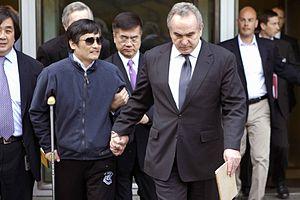
Chen Guangcheng est un militant chinois des droits de l'homme en milieu rural. Aveugle depuis l'enfance, il a appris le droit en autodidacte et a défendu la cause de femmes forcées à être stérilisées ou à avorter. Chen a été décrit par la BBC comme l'un des plus célèbres dissidents chinois et également comme un avocat aux pieds nus.